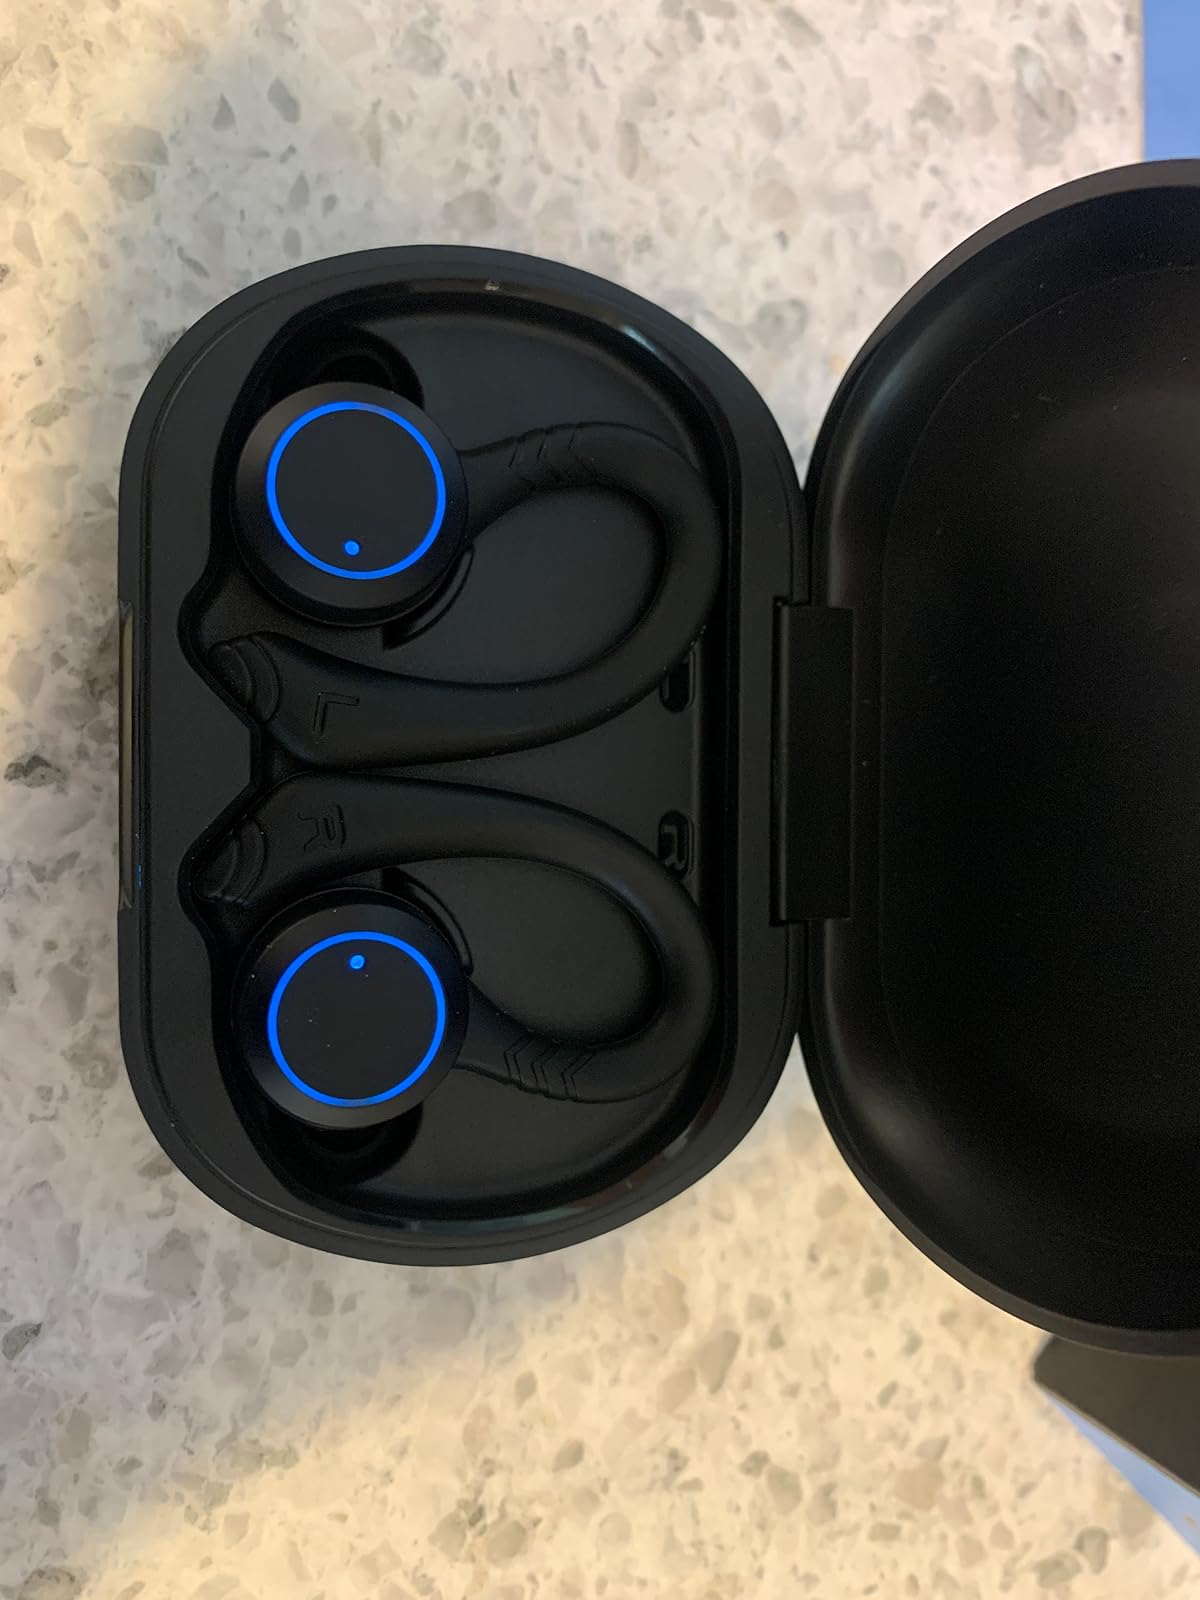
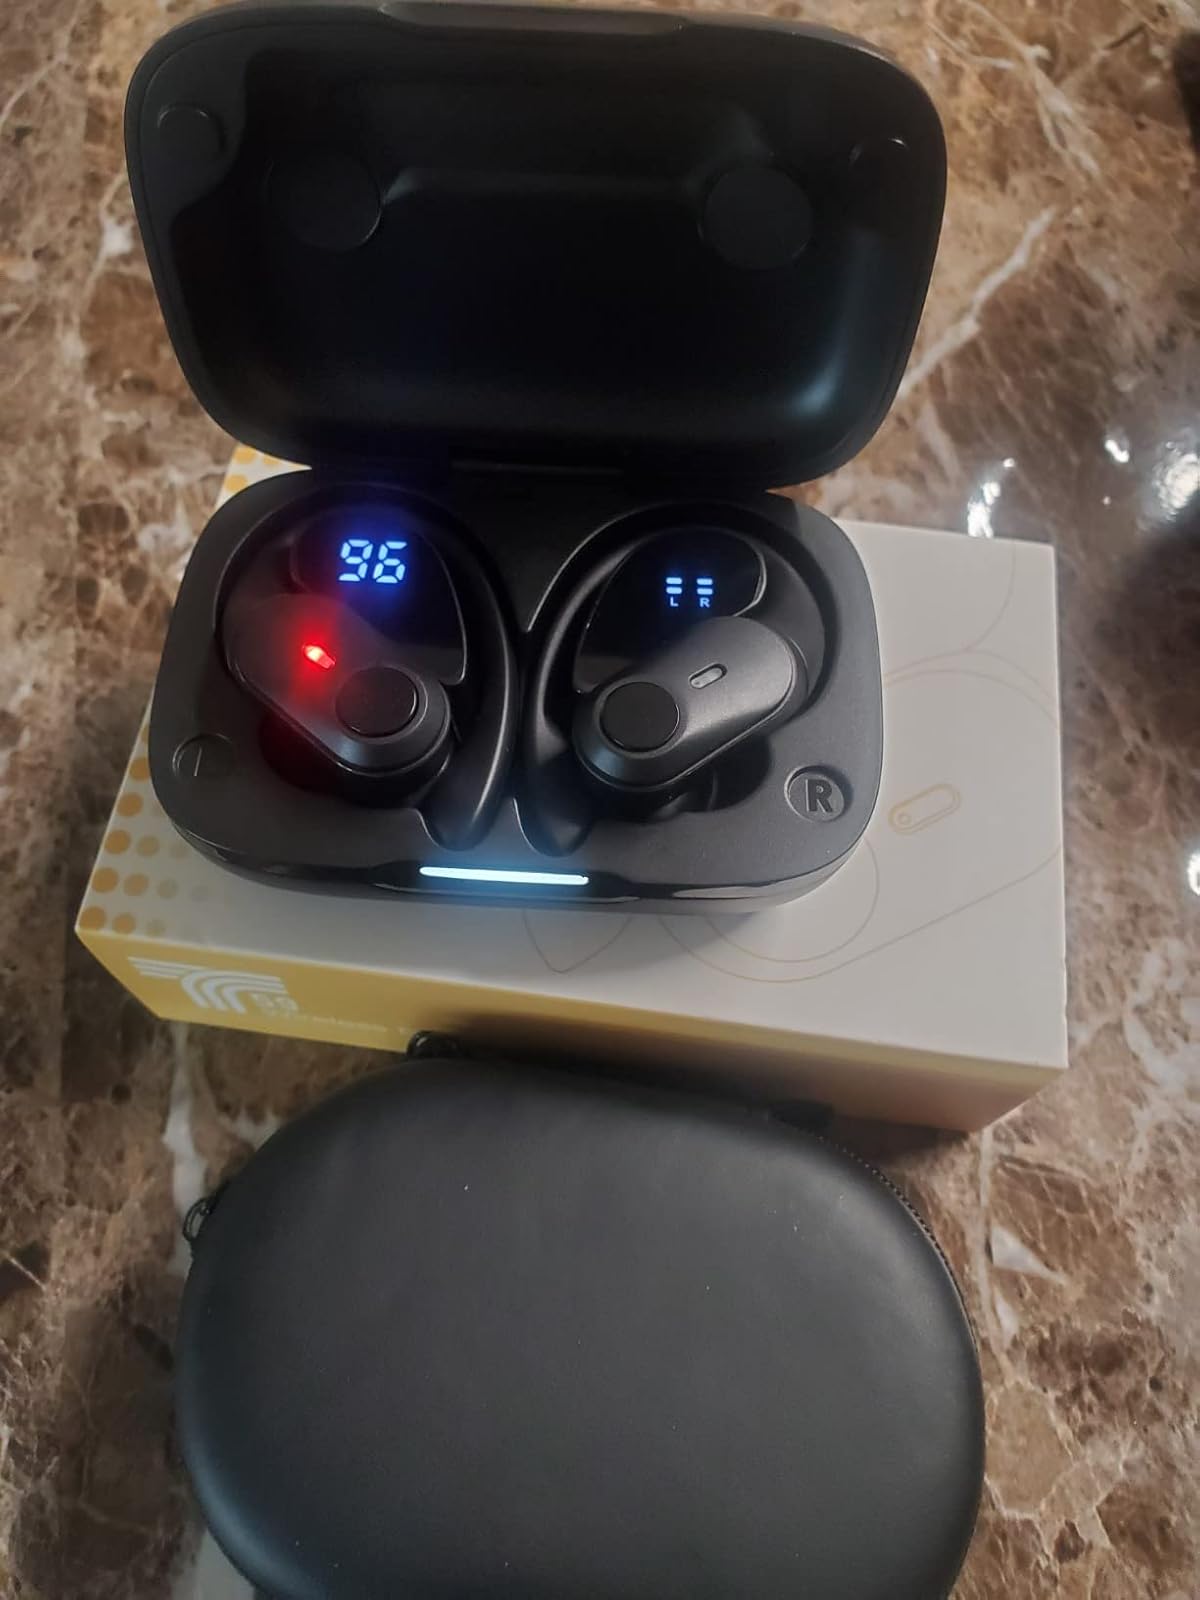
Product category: earbuds
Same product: no